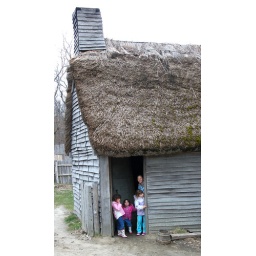
girls in house